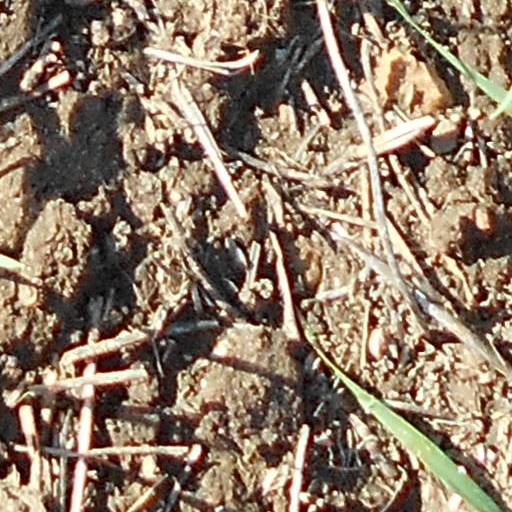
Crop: wheat